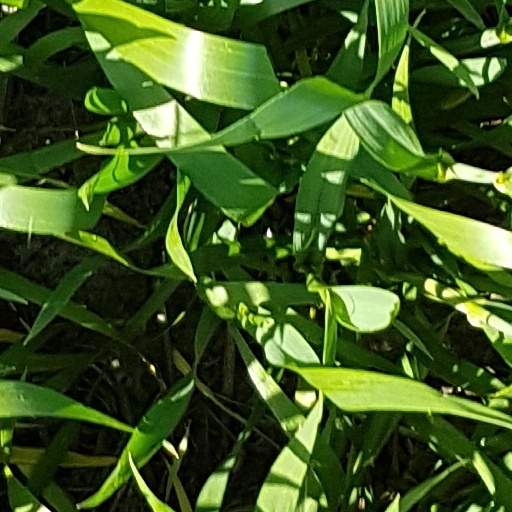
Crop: wheat